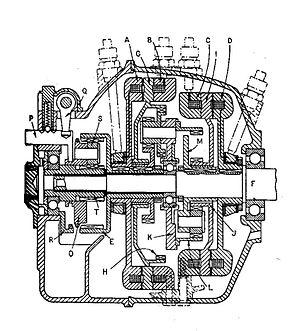
Jean Albert Grégoire, né le 7 juillet 1899 à Paris 17ᵉ et mort le 19 août 1992 à Neuilly-sur-Seine, est un ingénieur et un entrepreneur français qui fut l'un des grands pionniers de la « traction avant » dans le monde et notamment le premier en France. Il prôna également l'utilisation des alliages d'aluminium dans la technique automobile. Il a ainsi participé à de nombreux projets dans le domaine de l'automobile au milieu du XXᵉ siècle.